Siege of Buda (1849)

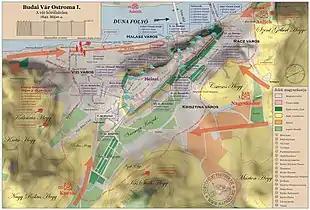
Buda may 4

After receiving this negative response from Hentzi, Görgei ordered his artillery to start bombarding the castle. But the defenders responded to this bombardment with even heavier fire, forcing the Hungarian batteries to change position in order not to be destroyed. This showed that, for the moment, the Hungarian field artillery was too weak against the imperial cannon. Another problem was that the Hungarian artillery did not have enough ammunition. On 6 May, General József Nagysándor wrote in his report that the ammunition had run out, and he was forced to cease bombarding the castle. He also wrote that if he did not receive the rockets and shells he requested, he would not be able to attack the aqueduct. In reality these weapons were already in Pest, having been sent via Szolnok by rail, but they were mislaid, and were only found a week later.